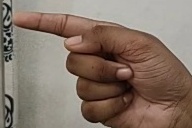
ASL sign: G